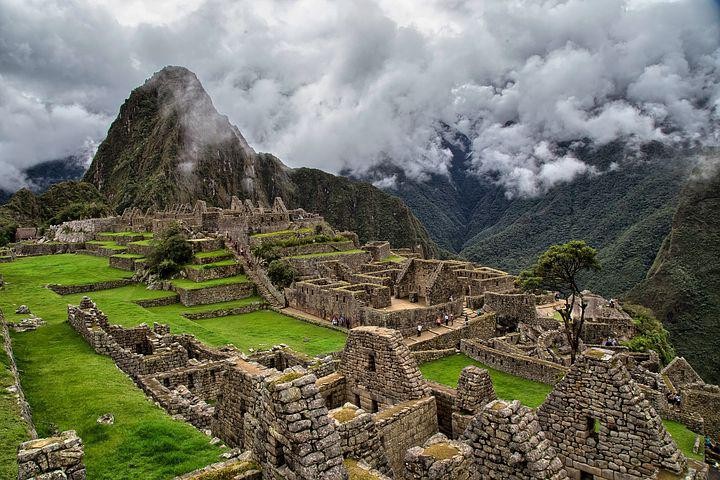
Landmark: Machu Picchu